WUCW

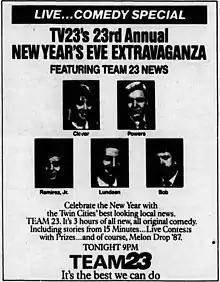
"Team23: It's the best we can do." A December 1987 advertisement for KTMA's "23rd Annual New Year's Eve Extravaganza", with Kevin Murphy as "reporter"/emcee Bob (Bagadonuts).

KTMA, still on the market when Spectrum closed, adopted a format of music videos programmed by local radio station KTWN. K-Twin Communications, owner of KTWN, made an $11 million offer to United Cable to purchase channel 23 outright. United rejected the bid and was reported to have accepted a $12 million offer from an Atlanta-based group. In the end, KTMA-TV Acquisition Corporation, owned by general manager Donald H. O'Connor, bought the entirety of the station—including Beaudoin's stake—for $13.8 million. O'Connor purchased another $2.5 million in equipment and changed KTMA to a more traditional general entertainment station, acquiring a number of older syndicated programs such as "The Andy Griffith Show" and "Laurel and Hardy". A late 1986 billboard campaign centered around "Elvira's Movie Macabre" ended prematurely after the station received a dozen complaints over the slogan "features that will scare you to death". The majority of complaints over the billboard came from Farmington, where their city council also lodged a complaint to KTMA. One programming tradition began on New Year's Eve 1986: "TV23's 23rd Annual New Year's Eve Extravaganza", a live comedy special emceed by station stagehand Kevin Murphy as "Bob Bagadonuts" culminating with a melon drop at midnight from the station's rooftop; this special was revisited in 1987, 1988 and 1989.